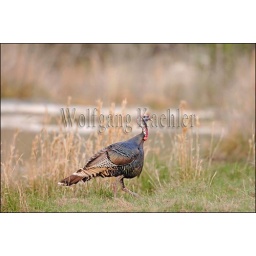
Usa, texas, hill country near hunt, wild turkey, male